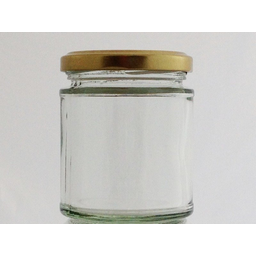
Label: glass